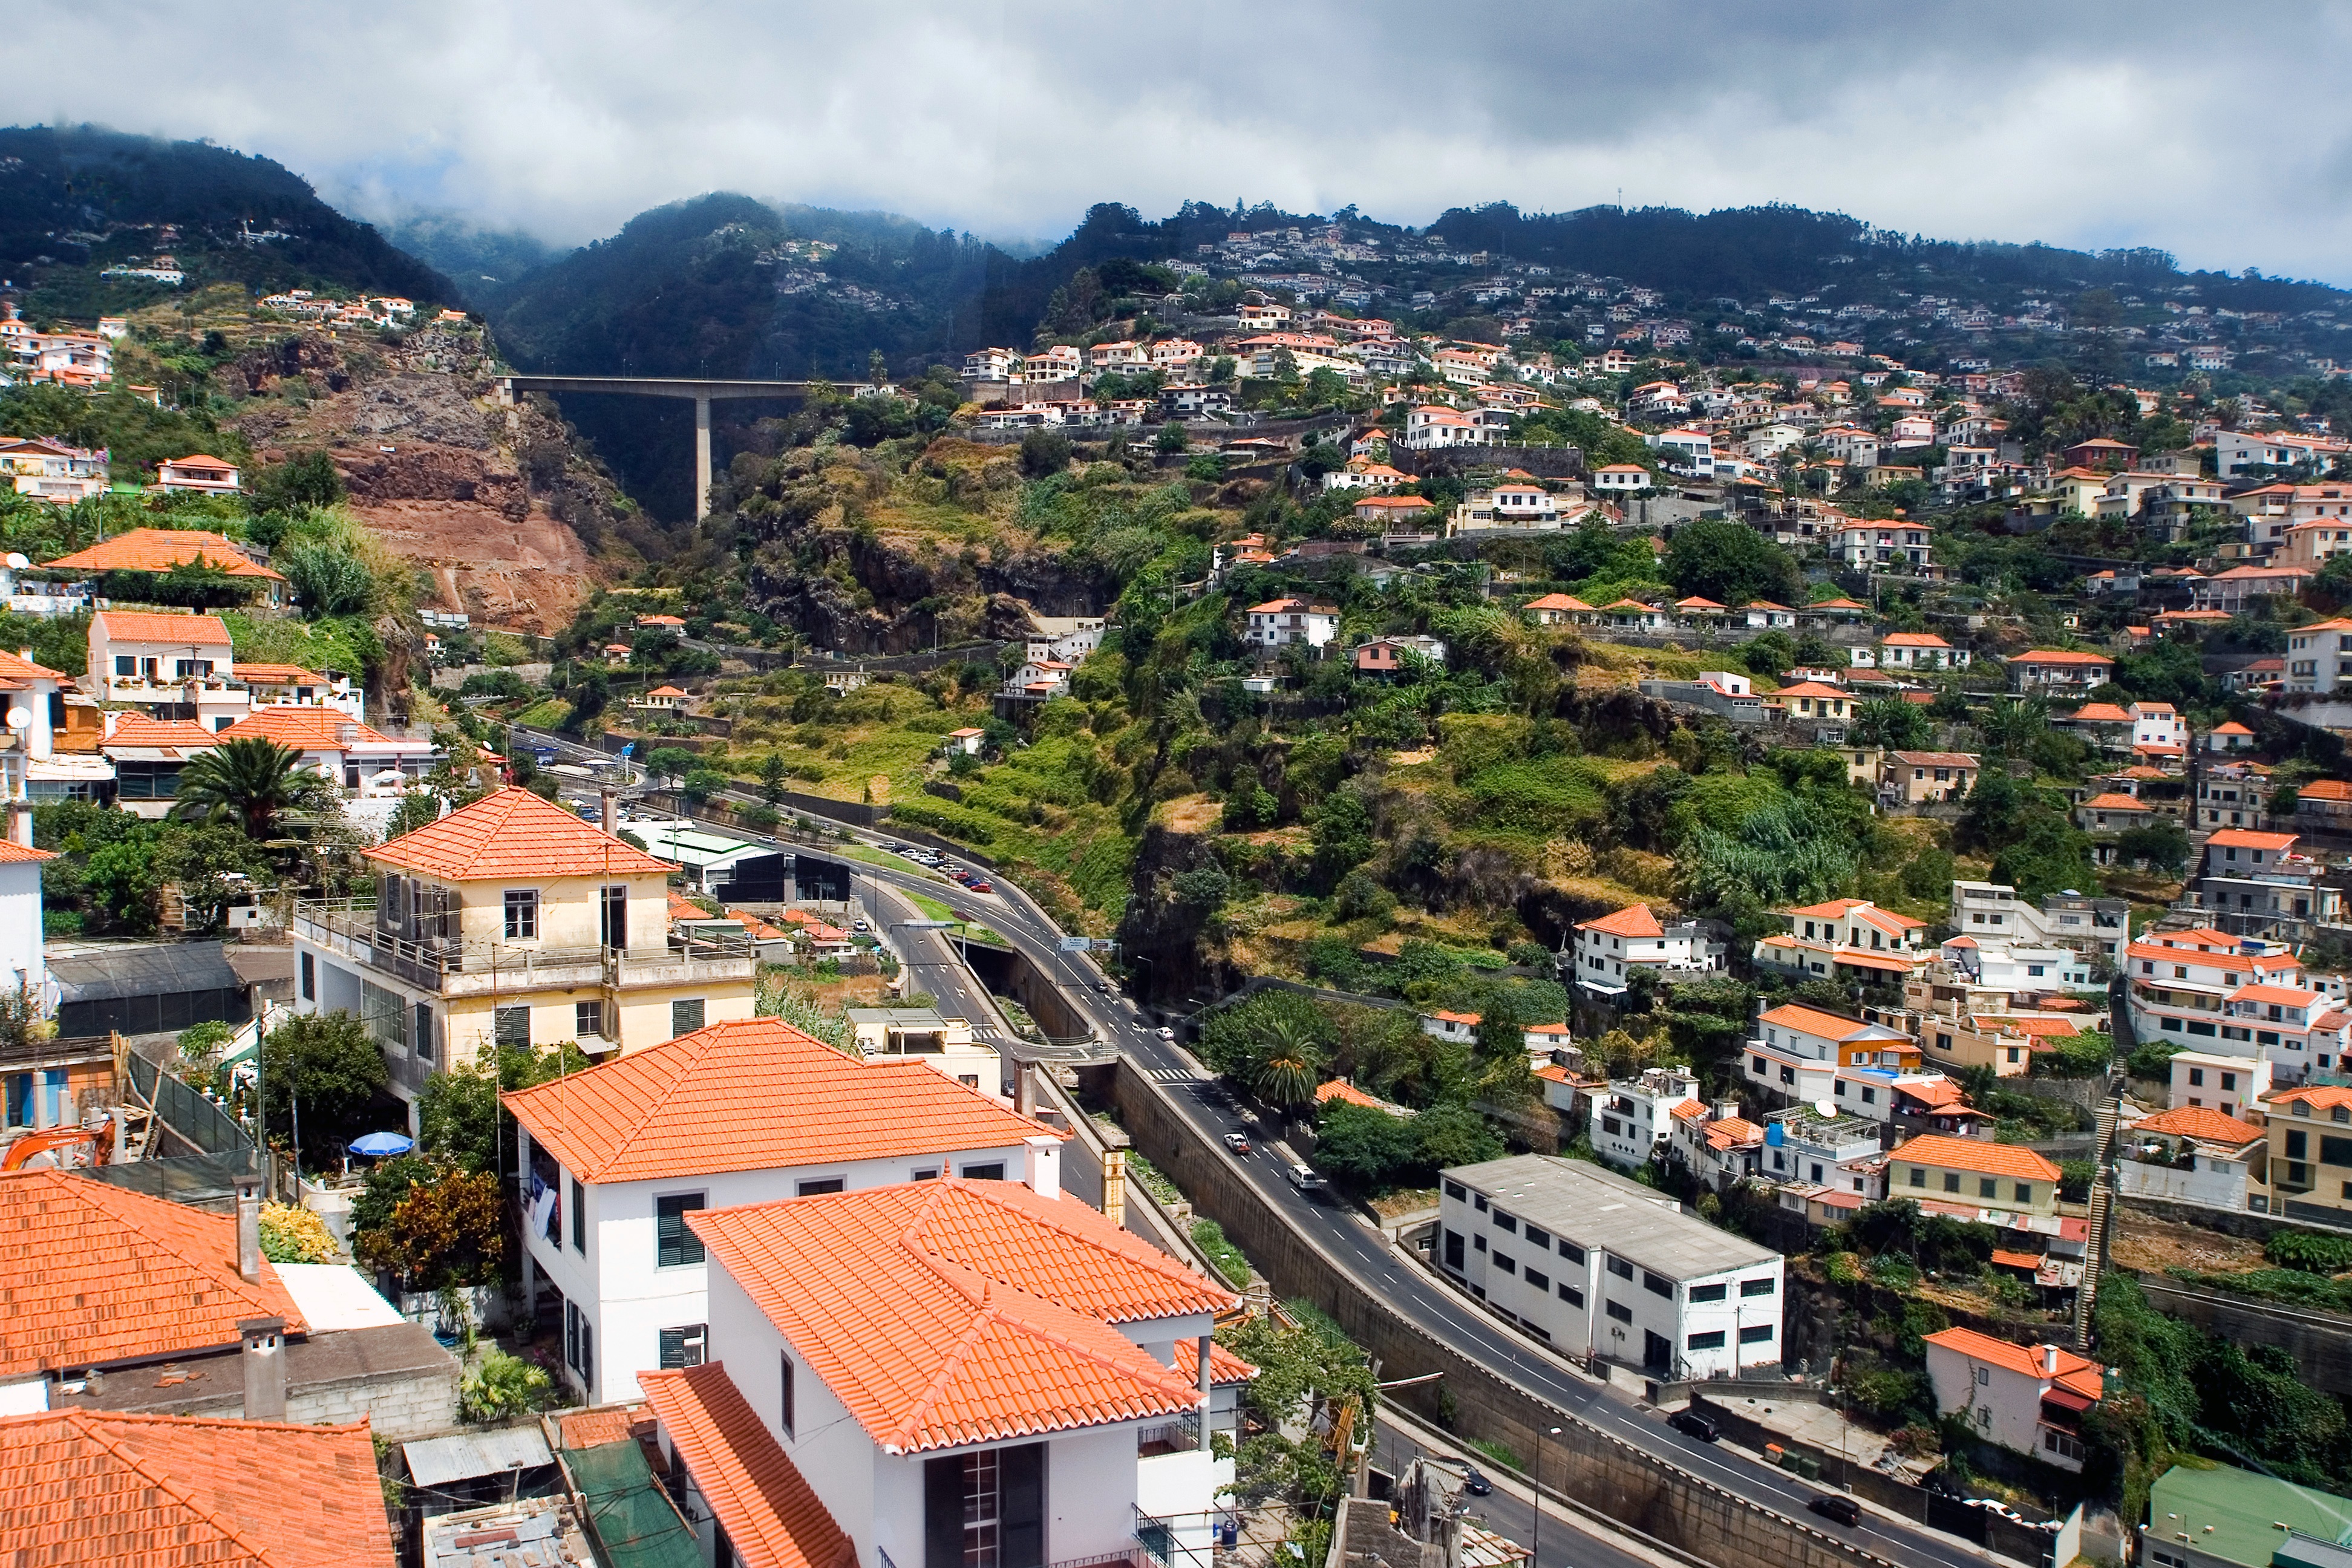
town, mountain range, cityscape, panorama, village, suburb, tourism, madeira, neighbourhood, bird's eye view, aerial photography, funchal, residential area, geographical feature, human settlement